Lesce

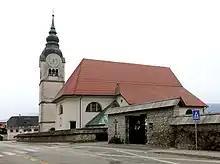
Assumption Church

In the centre of the old town there is a three-aisled pilgrimage church dedicated to the Assumption of the Virgin, originally a Gothic church with remnants of 14th-century frescos on its exterior, but which was extensively changed in the 17th century in the Baroque style. The church is known for its frescoes in the dome of the chancel painted by Franc Jelovšek.